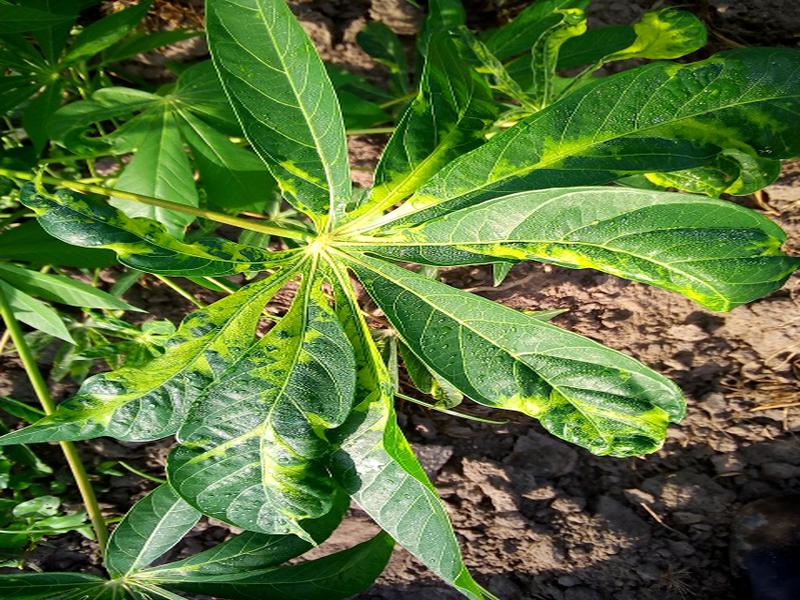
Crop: cassava
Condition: mosaic_disease